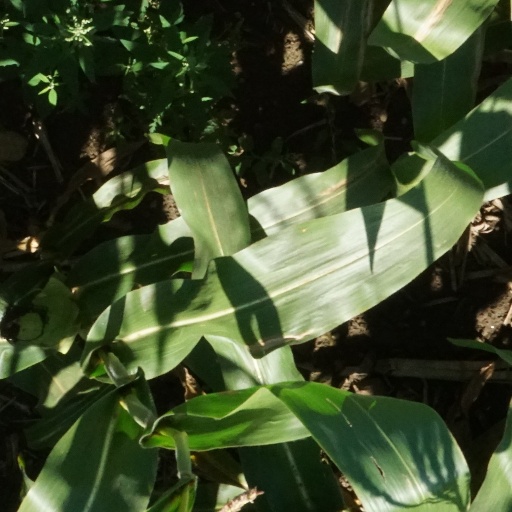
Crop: maize; corn